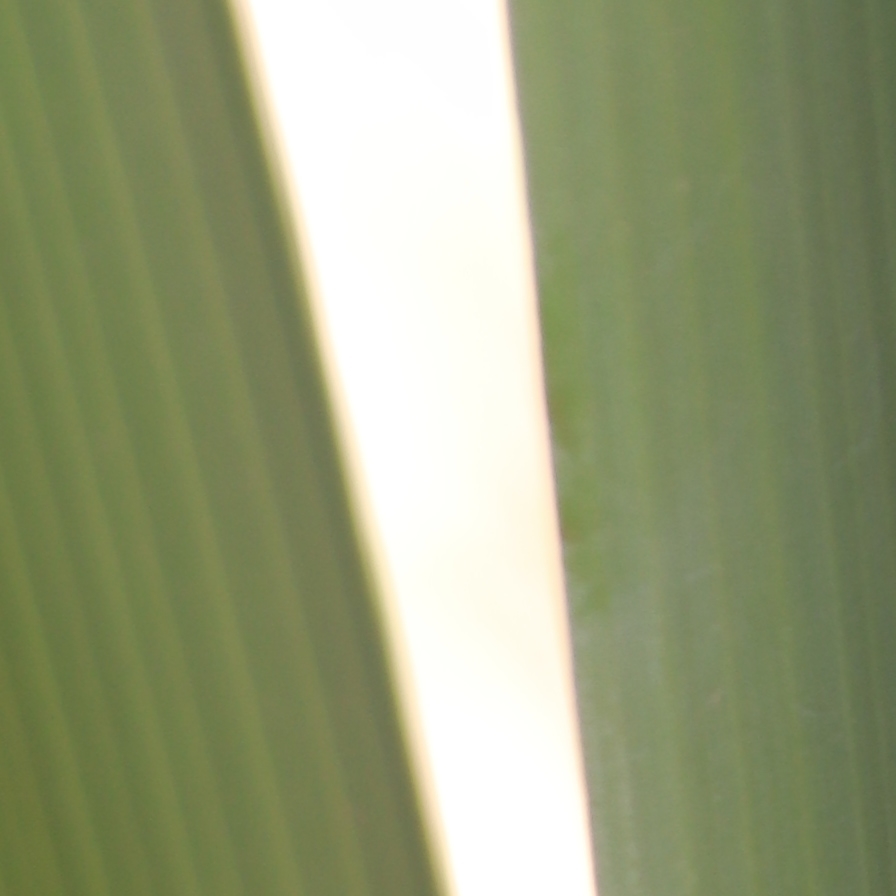
Label: Healthy